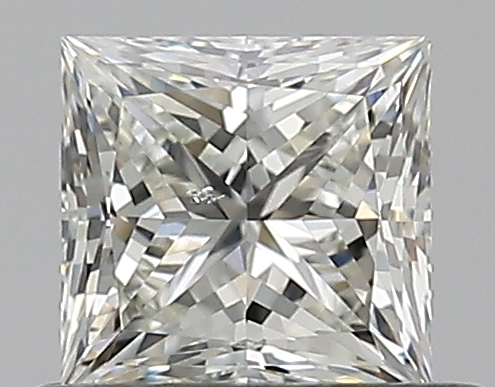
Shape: princess
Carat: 0.5
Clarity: SI1
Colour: J
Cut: EX
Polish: EX
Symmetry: EX
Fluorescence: N
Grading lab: GIA
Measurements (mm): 4.39 x 4.28 x 3.08